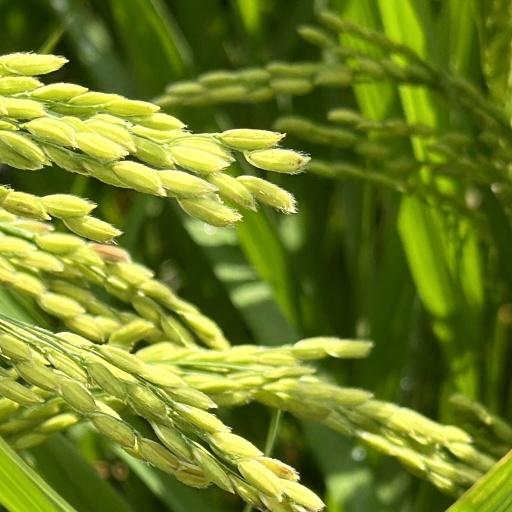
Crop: rice